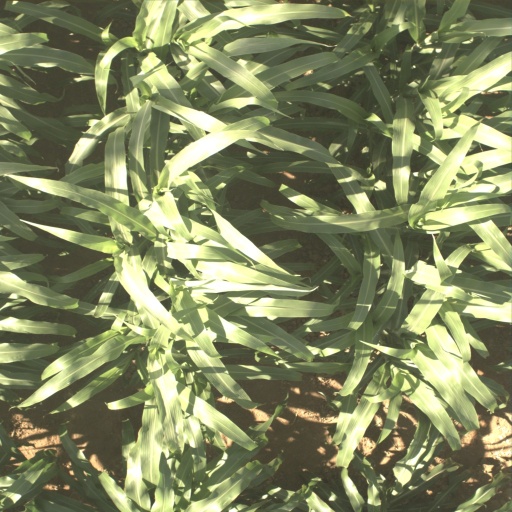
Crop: sorghum